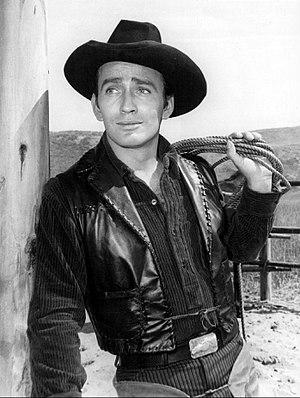
James Child Drury est un acteur américain né le 18 avril 1934 à New York et mort "de cause naturelle" le 6 avril 2020 à Houston.